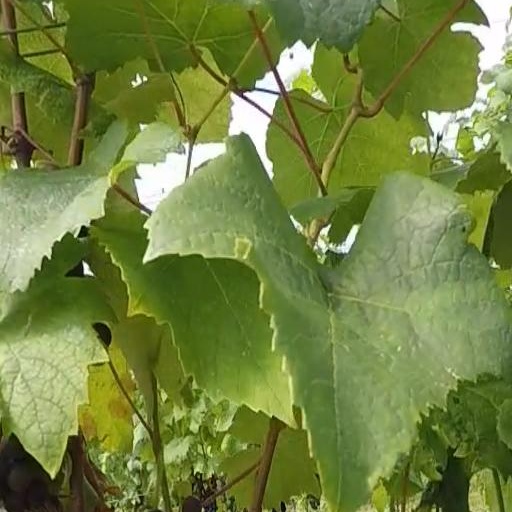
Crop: grape